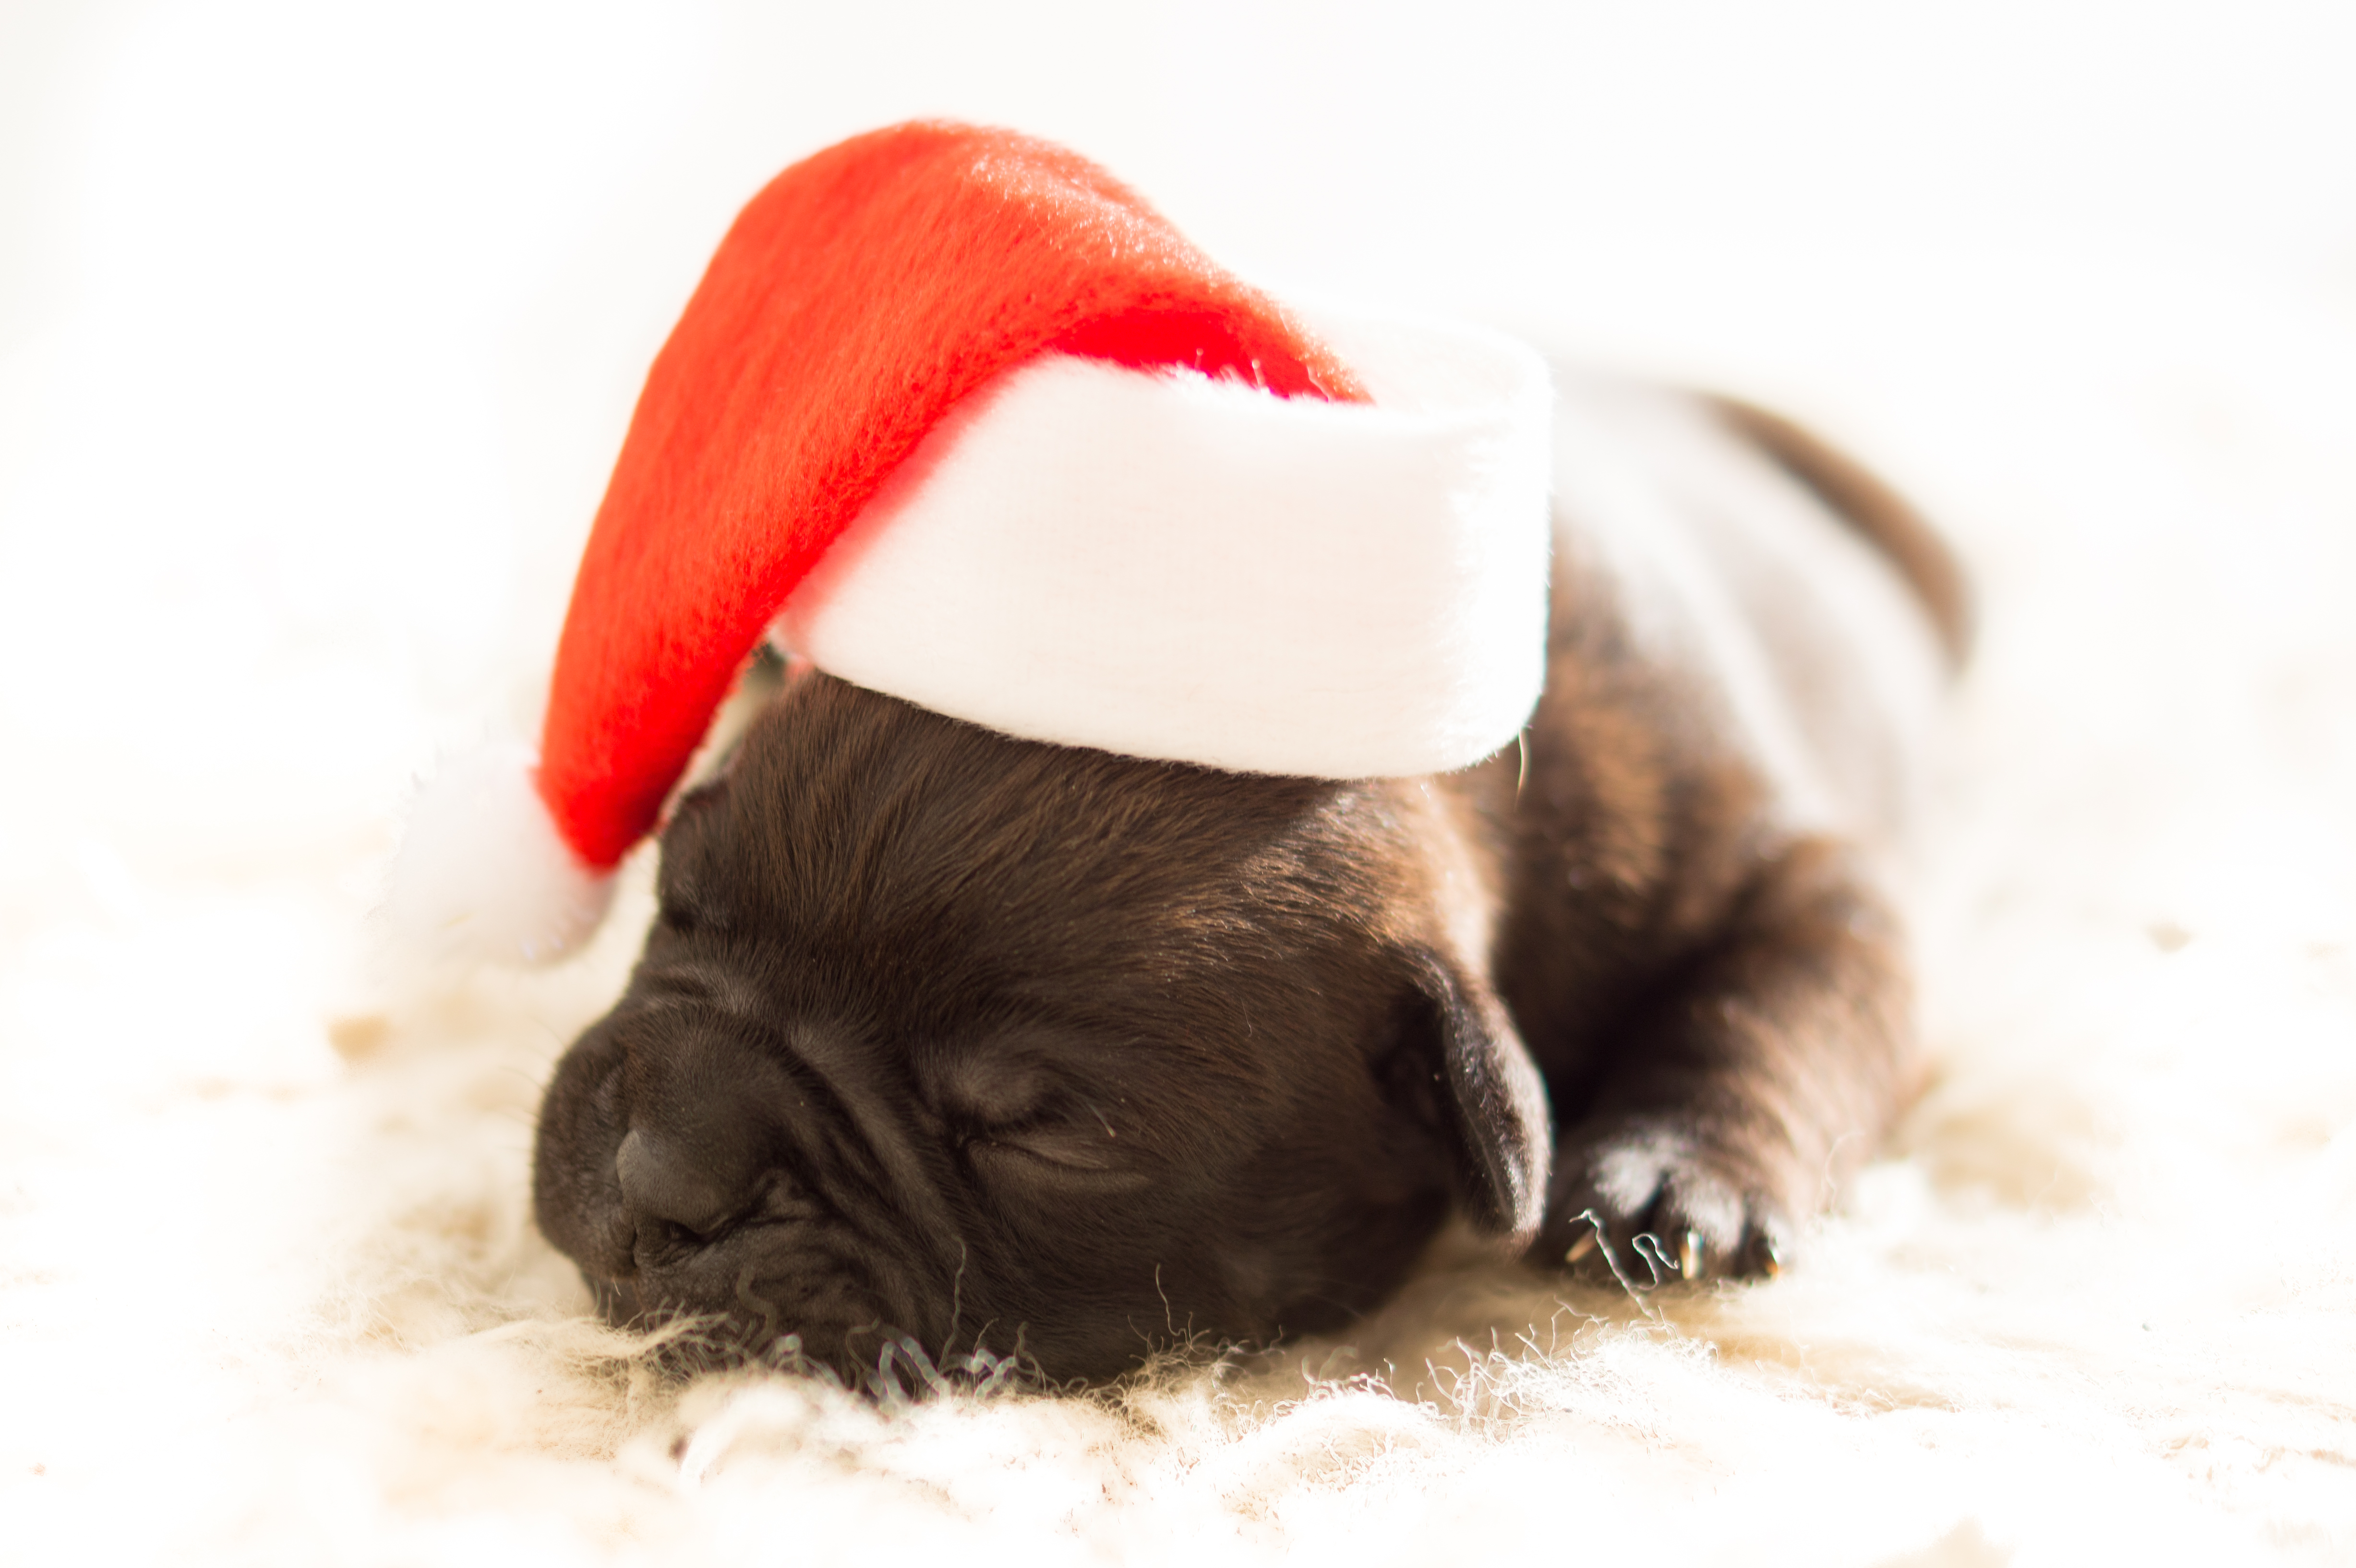
puppy, dog, mammal, christmas, bulldog, pug, vertebrate, xmas, french bulldog, dog like mammal